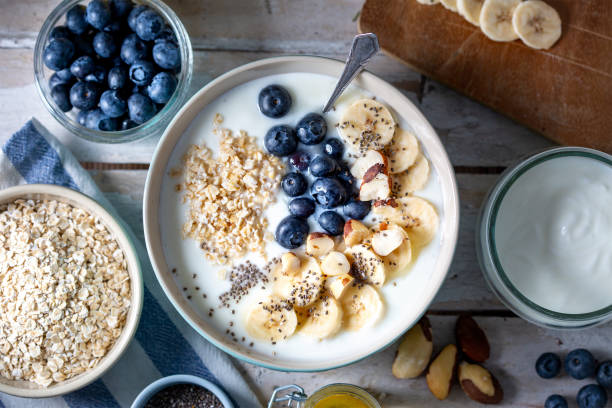
Label: porridge